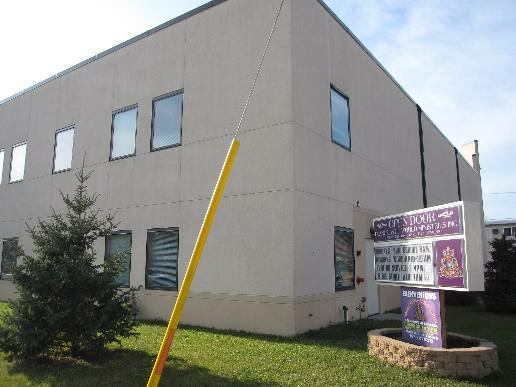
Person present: No